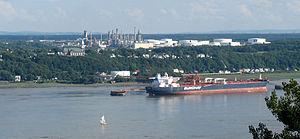
Raffinerie Jean-Gaulin d'Ultramar, Lévis, Quartier Saint-Romuald, Québec
Ultramar est une entreprise canadienne de vente au détail offrant toute une gamme de produits pétroliers. Elle possède un réseau de station-service surtout présent sur l'Est du Canada.
La part de l'utilisation des énergies fossiles au Québec tend à diminuer constamment depuis la crise pétrolière des années 1970, quoique la découverte massive de gaz de schiste au cours des dernières années laisse entendre qu'elle pourrait augmenter dans le futur.
Le secteur de l'énergie au Québec présente les caractéristiques d'une économie industrialisée, mais certaines particularités lui confèrent une personnalité unique. Doté de milliers de rivières, de riches gisements éoliens et d'immenses forêts boréales, qui couvrent la moitié de son territoire, le Québec produit environ la moitié de toute l'énergie finale consommée par ses habitants en utilisant des sources renouvelables. Selon certaines données encore à confirmer, le Québec disposerait également de ressources pétrolières et gazières significatives encore inexploitées.